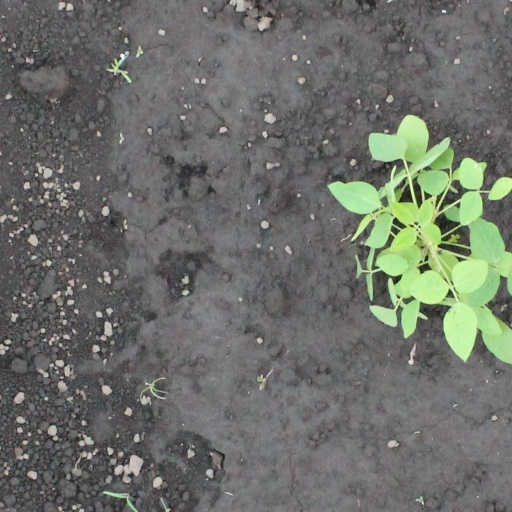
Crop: soybean